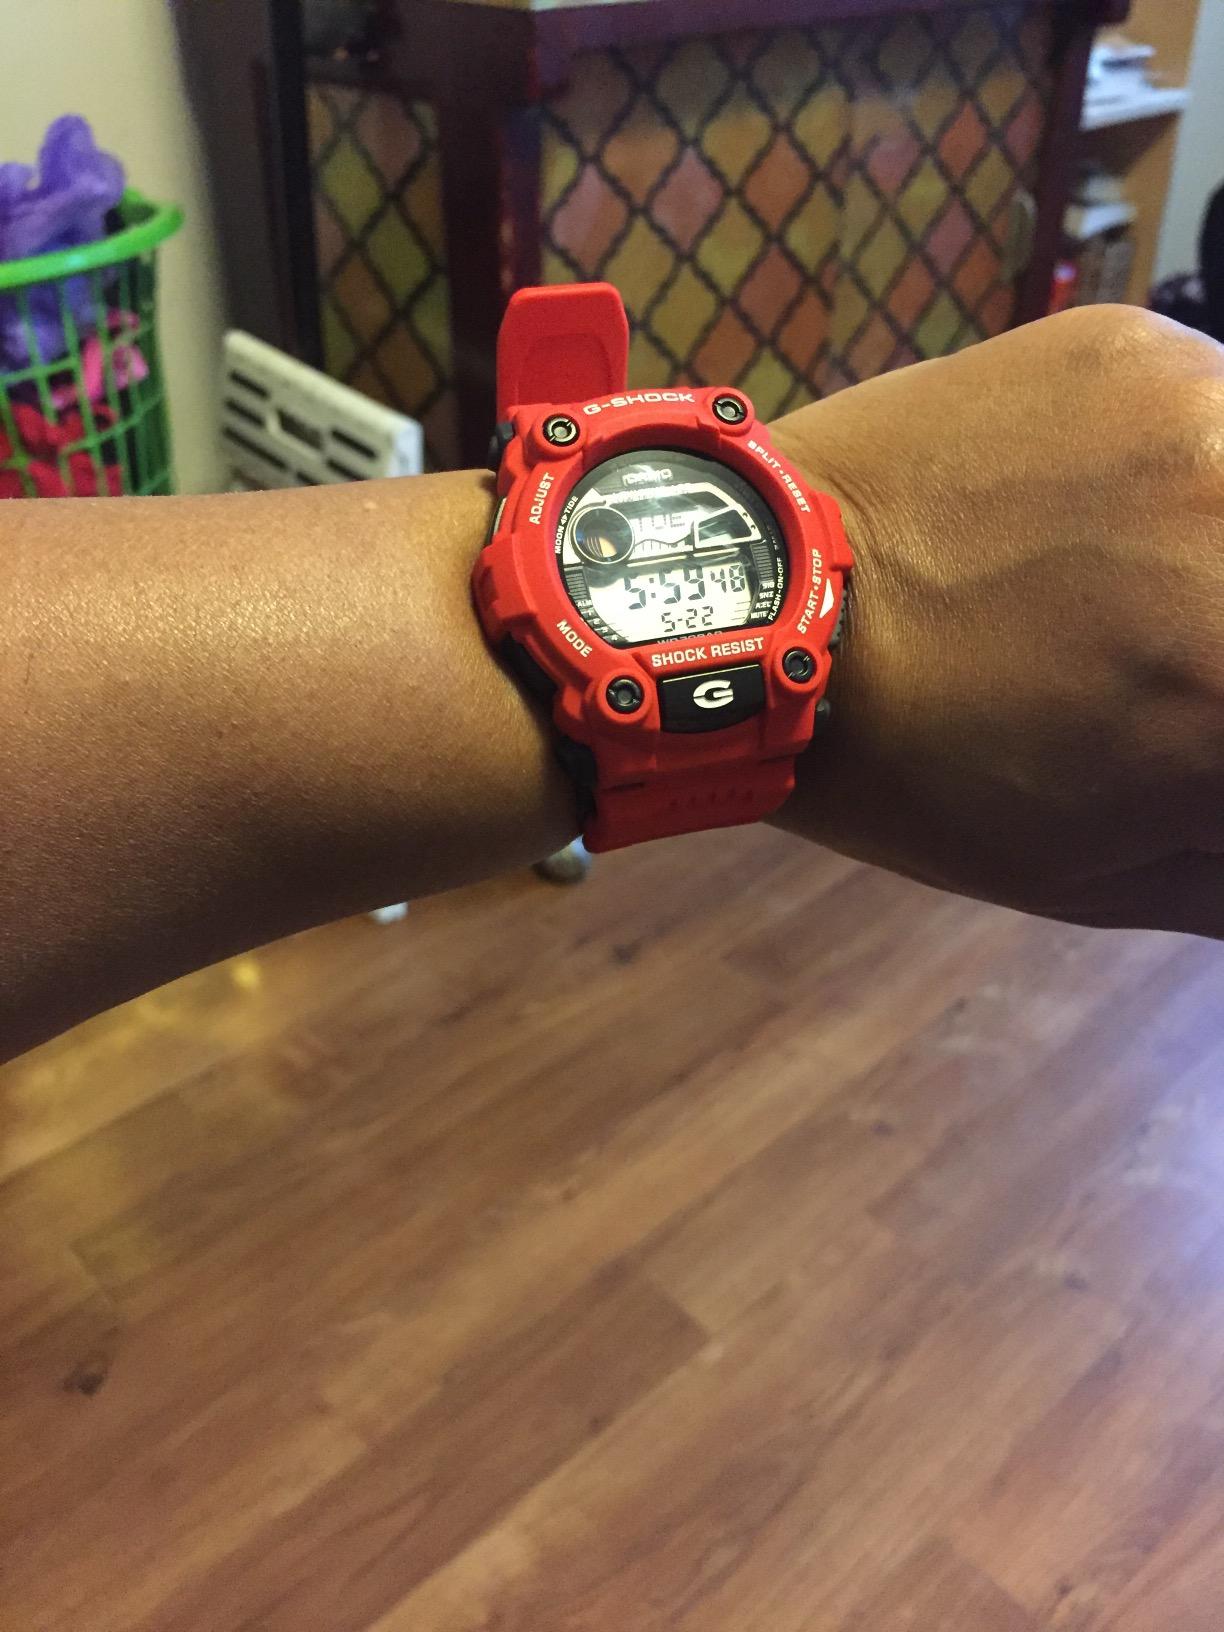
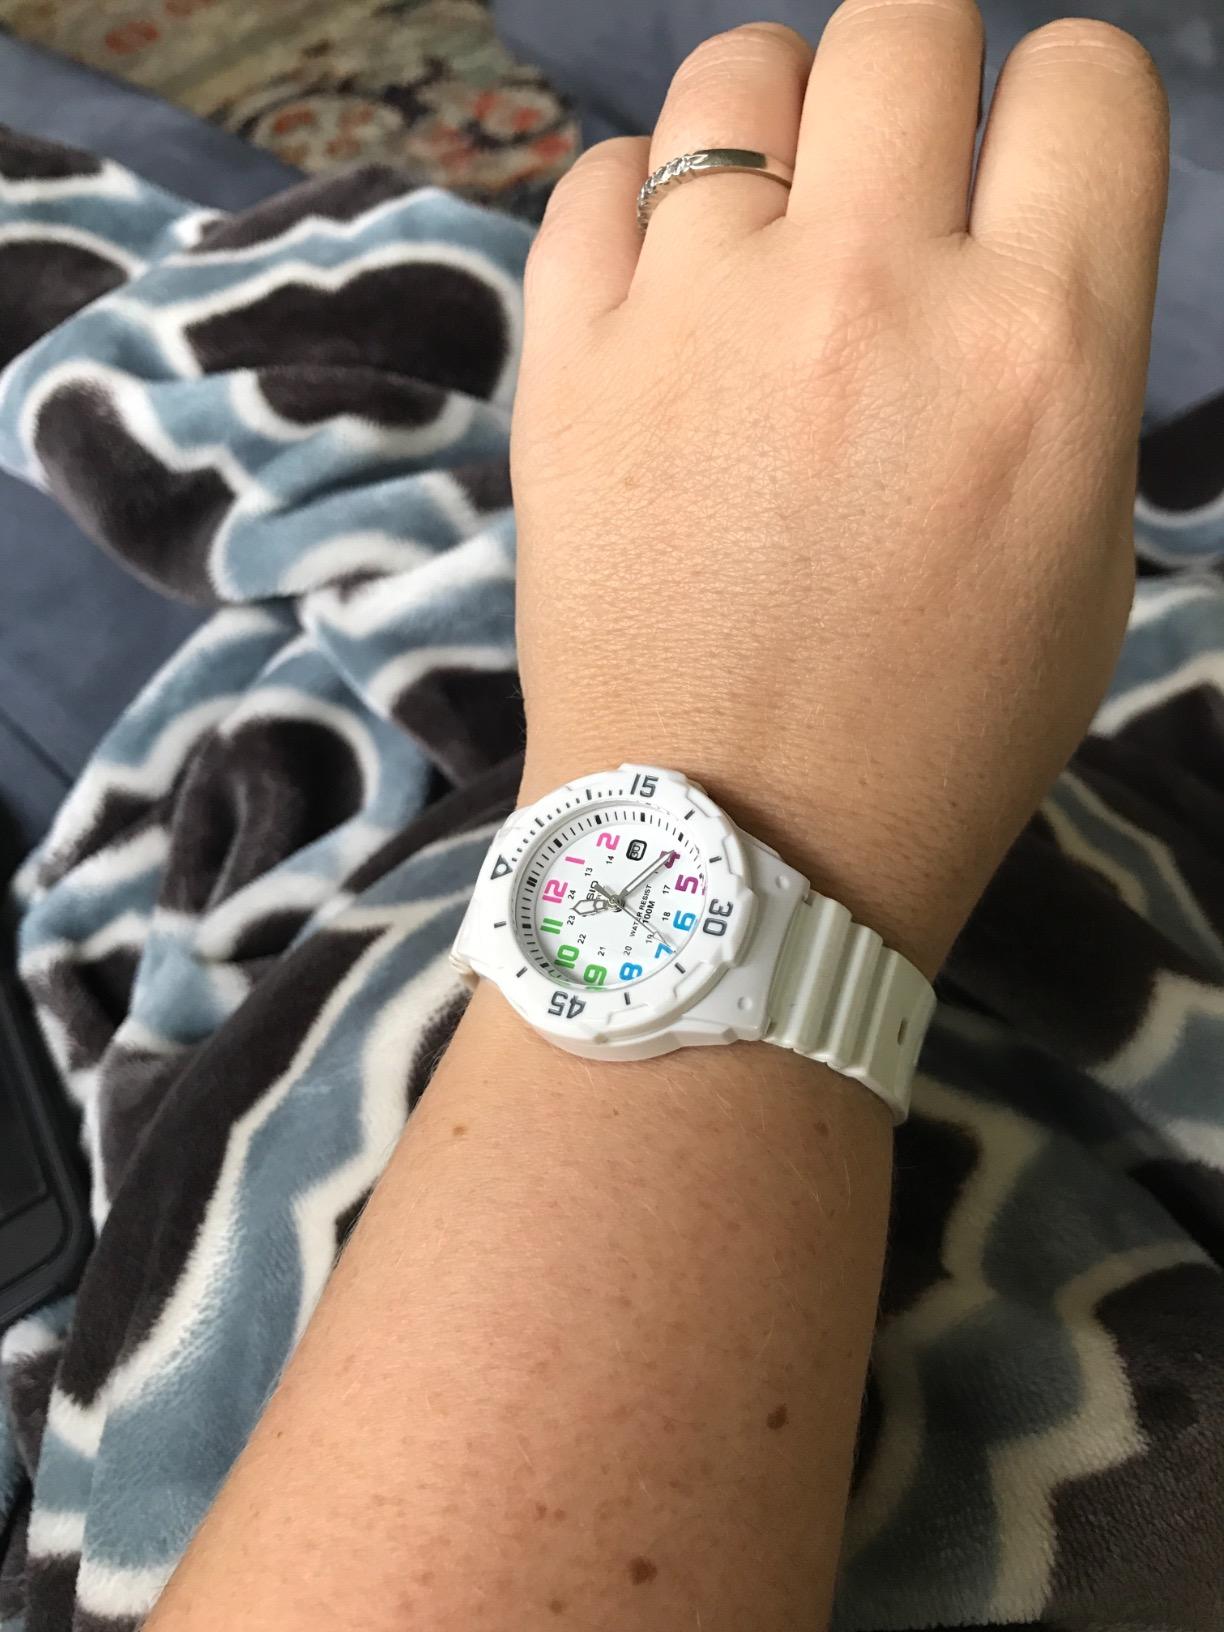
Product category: accessories_watch
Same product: no